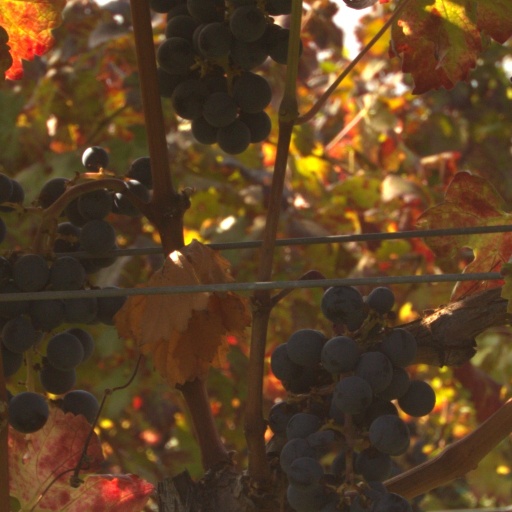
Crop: grape